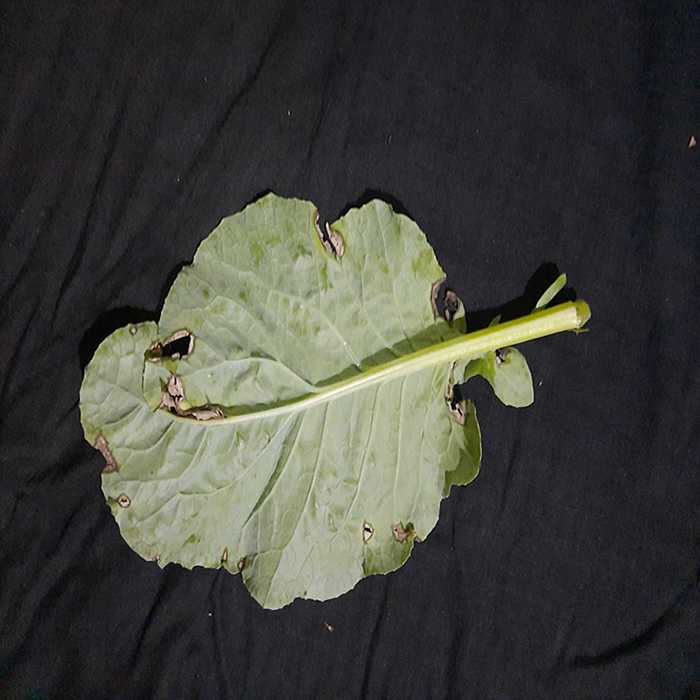
Plant: Cauliflower
Label: Downy mildew